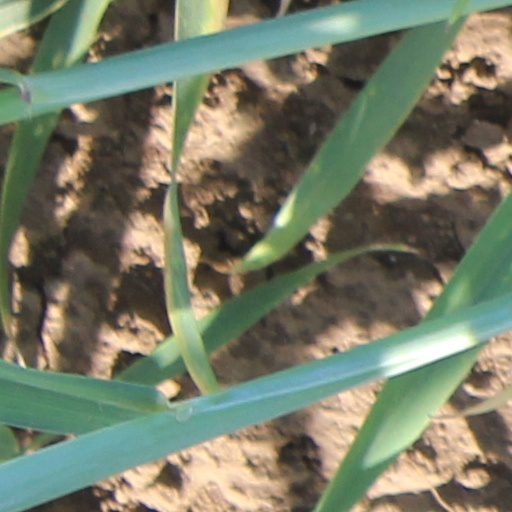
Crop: wheat